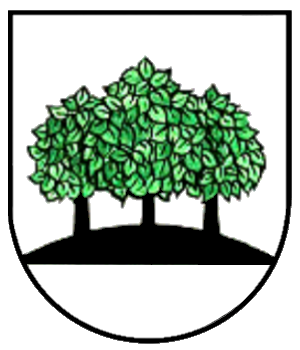
Helbra est une commune allemande de l'arrondissement de Mansfeld-Harz-du-Sud, Land de Saxe-Anhalt.